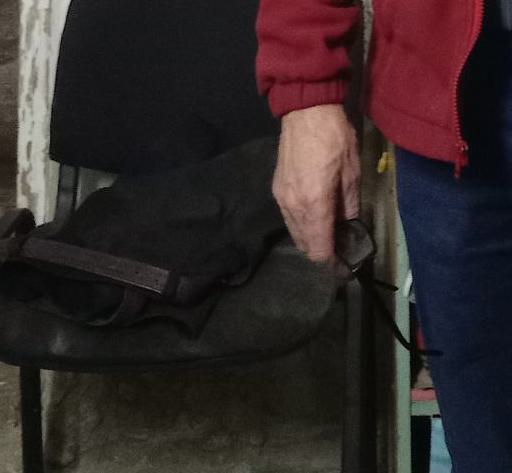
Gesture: no_gesture